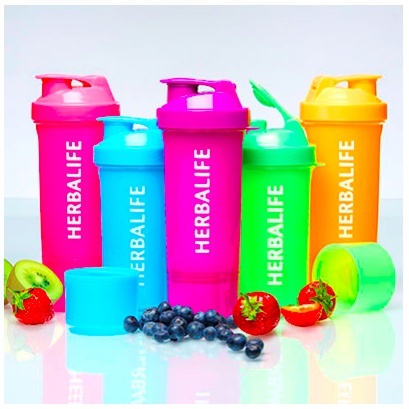
Neon Shakers
Choose it, take it, shake it! Mix and match with these NEON shakers, and enjoy your Herbalife shakes on the go! Featuring an additional compartment to keep your powder and tablets all in one place. Capacity: 500ml
Brand: GoHerbalShop
Category: Sporting Goods > Athletics > General Purpose Athletic Equipment > Athletic Cups